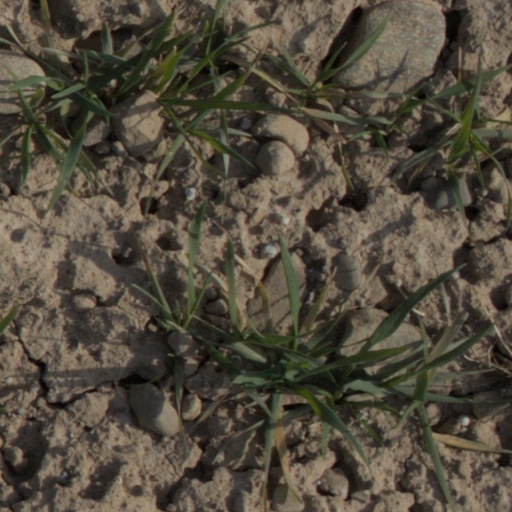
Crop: wheat